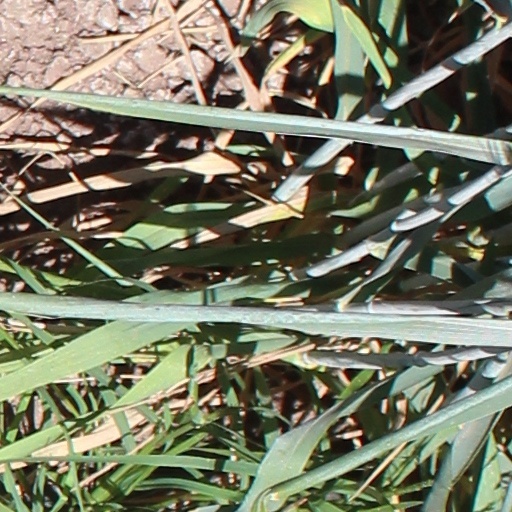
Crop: wheat